Kittim

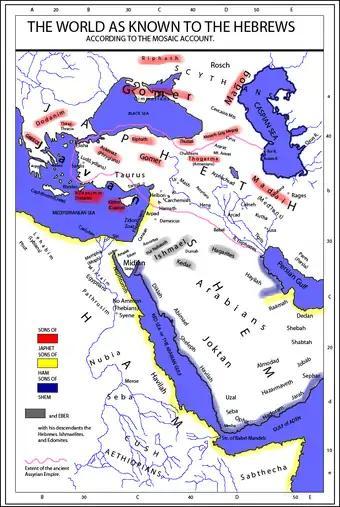
The world as known to the Hebrews (1854 construction)

Kittim was a settlement in present-day Larnaca on the east coast of Cyprus, known in ancient times as Kition, or (in Latin) Citium. On this basis, the whole island became known as "Kittim" in Hebrew, including the Hebrew Bible. However the name seems to have been employed with some flexibility in Hebrew literature. It was often applied to all the Aegean islands and even to "the W[est] in general, but esp[ecially] the seafaring W[est]". Flavius Josephus (c. 100 AD) records in his Antiquities of the Jews that